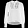
Label: Shirt